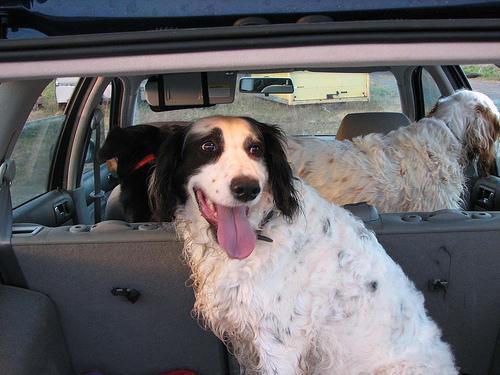
English_setter